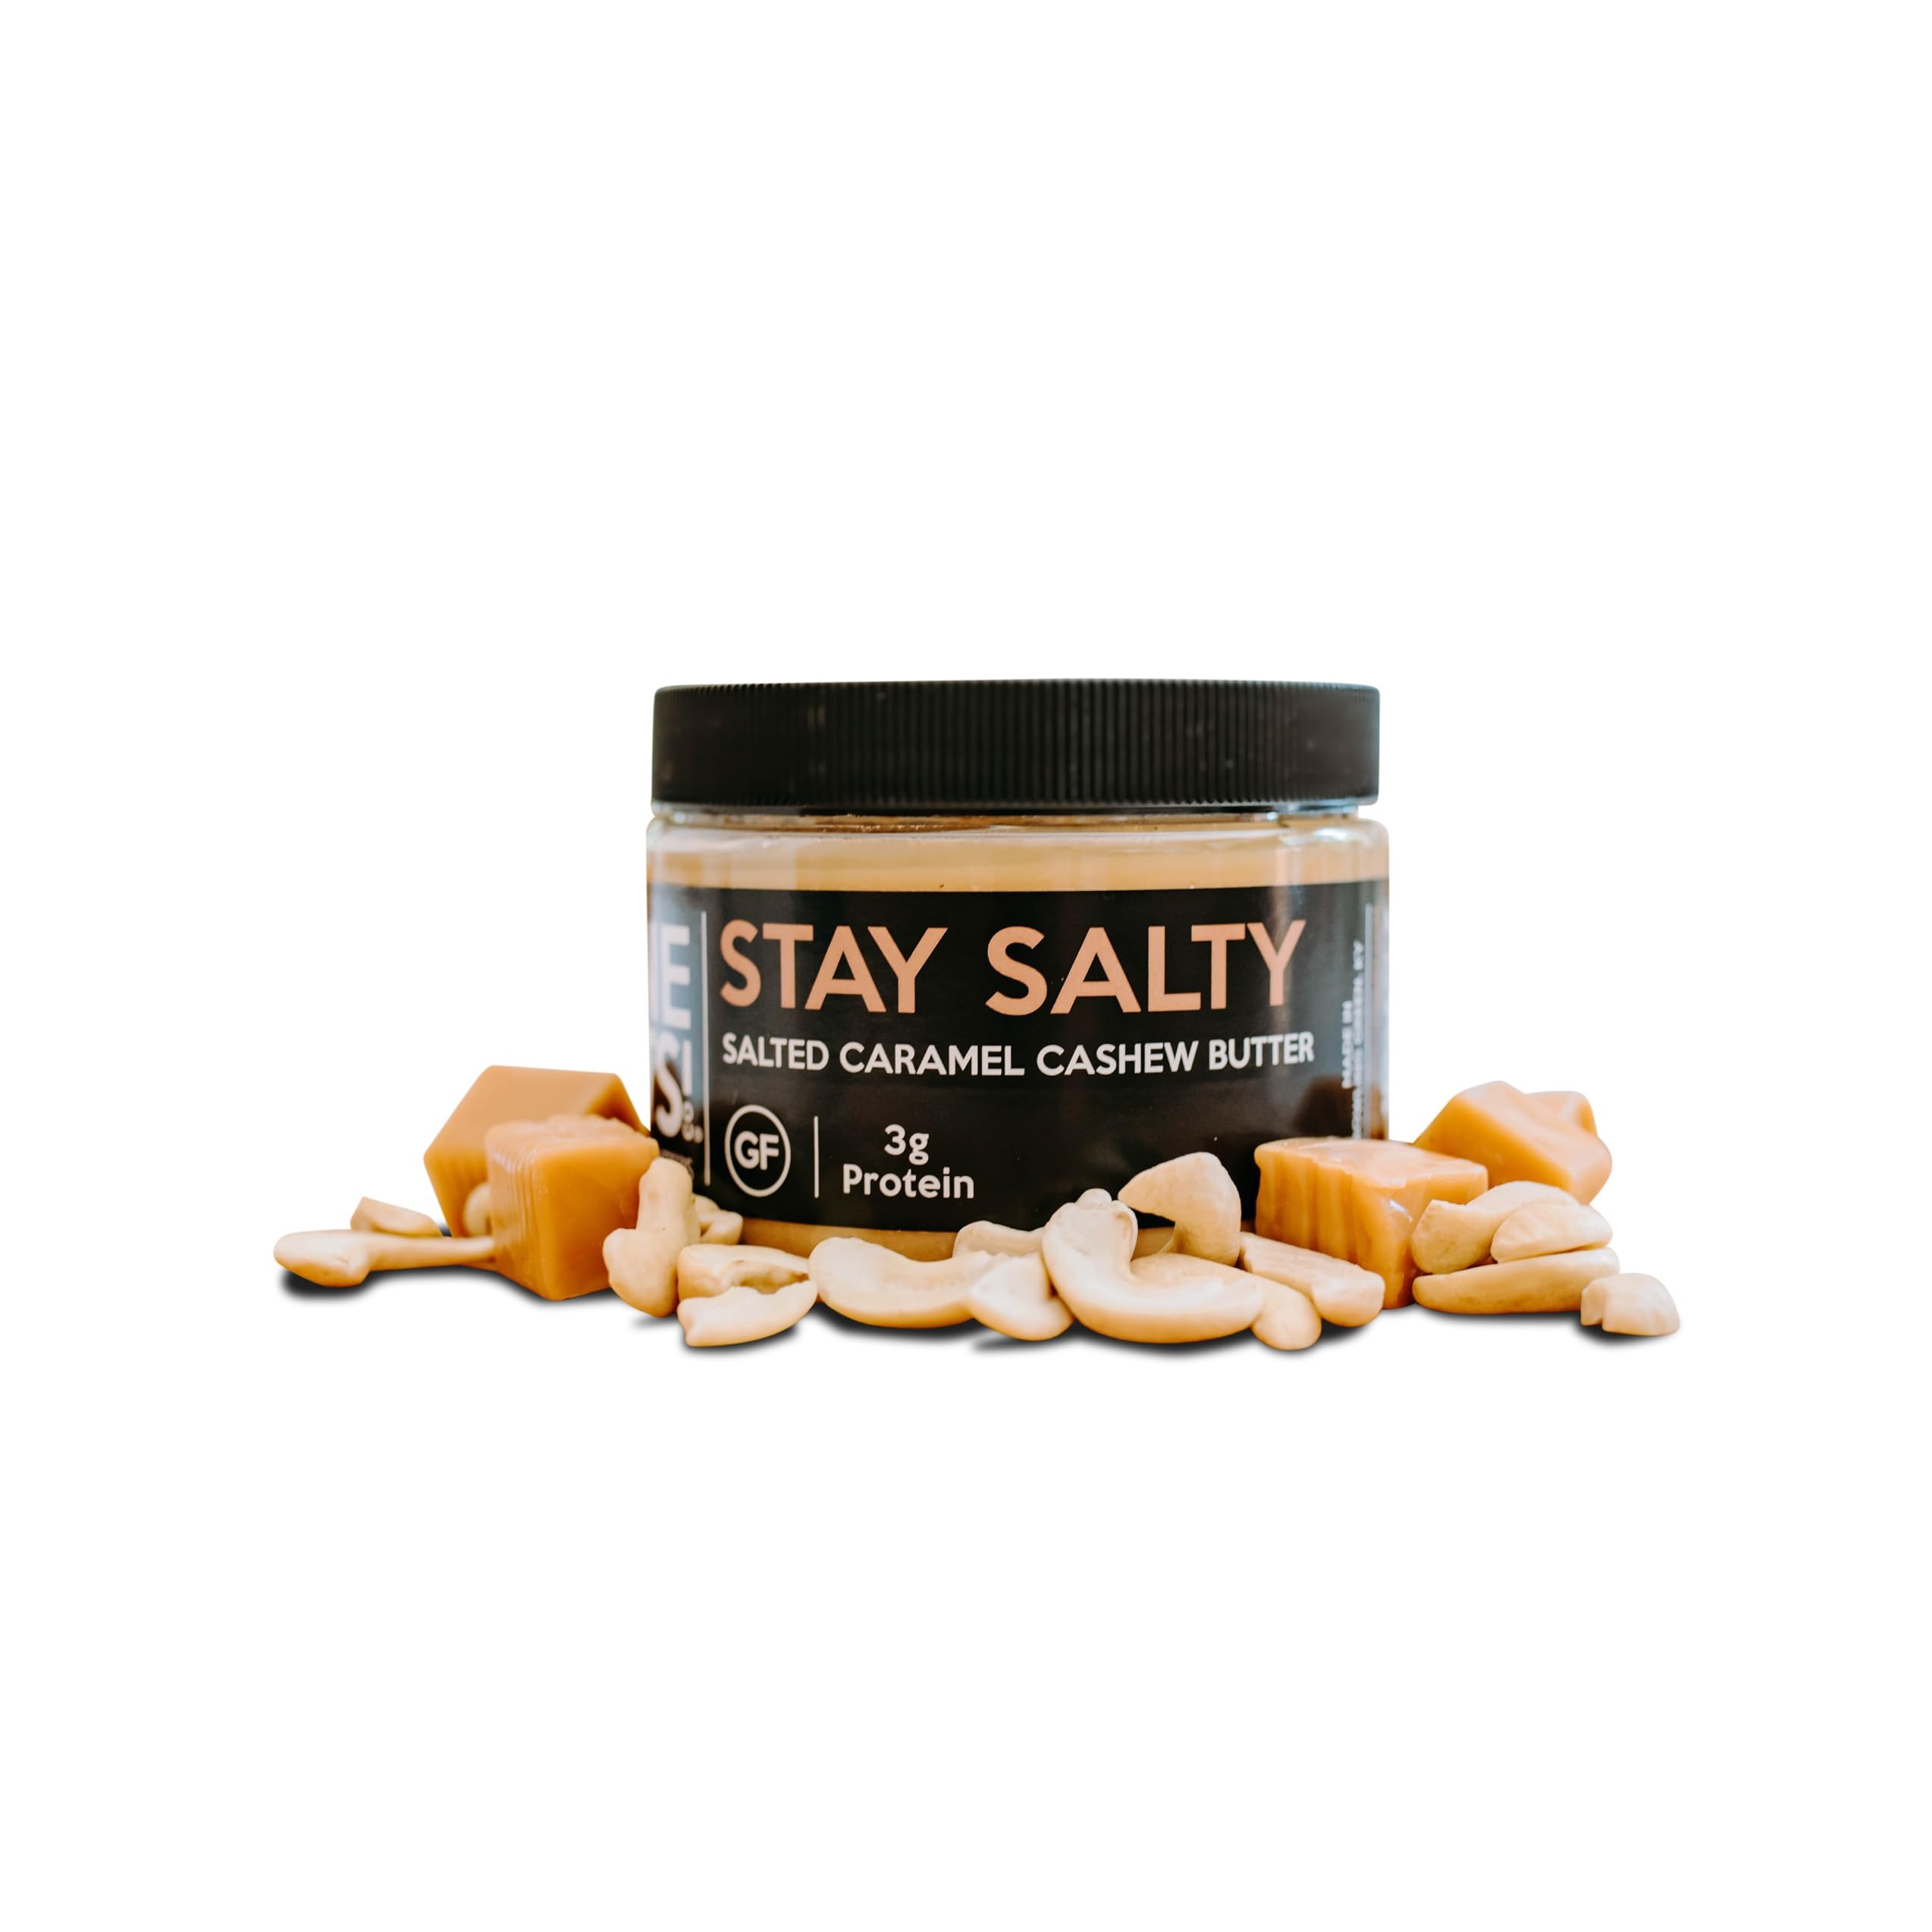
Item Name: Gone Nuts Co. Butter Spread, Vegan, Gluten Free, Paleo-Friendly, Gourmet, Healthy Snacks, No Palm or hydrogenated oils (Salted Caramel Cashew Butter)
Bullet Point 1: Indulge in the luxurious blend of sweet and salty with Gone Nuts Salted Caramel Cashew Butter. Our Salted Caramel Cashew Butter is made in small batches to ensure quality and freshness in every jar. We source the finest cashews and combine them with premium ingredients to create a smooth and creamy texture that melts in your mouth.
Bullet Point 2: Enjoy Gone Nuts nut butters with confidence, featuring a minimal ingredient list for complete transparency – what you see is what you get! We steer clear of preservatives, hydrogenated oils, palm oil, binders, or fillers, ensuring a pure and natural nut butter experience. No processed sugars added, offering a guilt-free indulgence without compromising on flavor. Every batch is meticulously crafted to be gluten, dairy, and soy-free, catering to various dietary preferences and restrictions.
Bullet Point 3: Indulge in exceptional taste and quality with Gone Nuts Nut Butters, perfect for elevating your snacking experience. Ideal for pairing with toast, fruit, or smoothies, adding a delicious and nutritious touch to your favorite snacks and meals. Suitable for various diets including Paleo and Vegan, offering a versatile option for health-conscious individuals. A great source of healthy fats and protein, providing a satisfying and nourishing boost to your daily routine. Crafted with minimal ingredients, ensuring a pure and natural taste that's free from unnecessary additives or preservatives.
Bullet Point 4: Indulge in guilt-free snacking with Gone Nuts Premium Nut Butters, proudly crafted in the heart of the USA, Kentucky. Experience the authentic taste of American craftsmanship in every spoonful. Woman-owned and operated, Gone Nuts celebrates diversity and empowerment in the snack industry. By choosing Gone Nuts, you're supporting not only American craftsmanship but also women entrepreneurs striving to make a difference. Elevate your snacking experience with Gone Nuts – where quality meets integrity, and every purchase supports local communities. Savor the taste of tradition, with a modern twist, and join us in celebrating the flavors of the USA, one spoon at a time
Product Description: Indulge in the luxurious blend of sweet and salty with Gone Nuts Salted Caramel Cashew Butter. Our Salted Caramel Cashew Butter is made in small batches to ensure quality and freshness in every jar. We source the finest cashews and combine them with premium ingredients to create a smooth and creamy texture that melts in your mouth. Versatile and delicious, this gourmet nut butter is perfect for spreading on toast, drizzling over oatmeal, or dipping with fruit for a satisfying snack. It's also a delightful addition to baked goods, smoothies, or simply enjoyed straight from the spoon. Whether you're treating yourself to a special indulgence or sharing it with friends and family, Gone Nuts Salted Caramel Cashew Butter is sure to delight your taste buds and elevate any culinary creation. Experience the irresistible taste of luxury with every spoonful.
Value: 12.0
Unit: Ounce

Price: 10.99